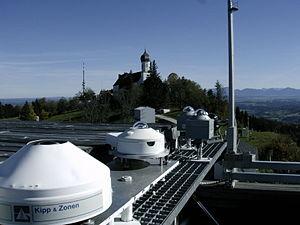
L'observatoire météorologique du haut Peissenberg est la plus ancienne station météorologique de montagne du monde. L'observatoire est situé à 977 m d'altitude, sur le haut Peissenberg, à environ 20 km de la lisière des Alpes, et environ 60 km au sud-ouest de Munich en Bavière. Il fait partie du Deutscher Wetterdienst, fait des recherches sur l'ozone, des mesures d'aérosols et de gaz traces, de la météorologie radar et effectue des observations météorologiques. Avec la station de recherches sur l'environnement du Schneefernerhaus sur la Zugspitze, il constitue la seule Globalstation du programme Global Atmosphere Watch en Allemagne. Dans le cadre de ce programme de l'Organisation météorologique mondiale dépendant de l'ONU, il y a dans le monde 24 Globalstations qui saisissent des données sur la chimie de l'atmosphère et la météorologie. Ceci permet des conclusions sur, par exemple, les changements de composition chimique de l'atmosphère, l'effet de serre, le trou dans la couche d'ozone, et les modifications climatiques qui peuvent en résulter.